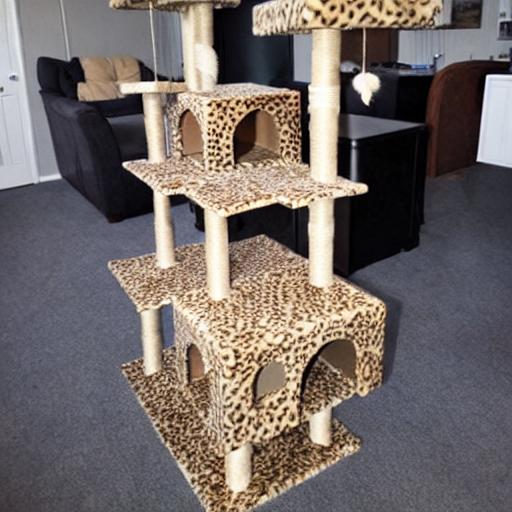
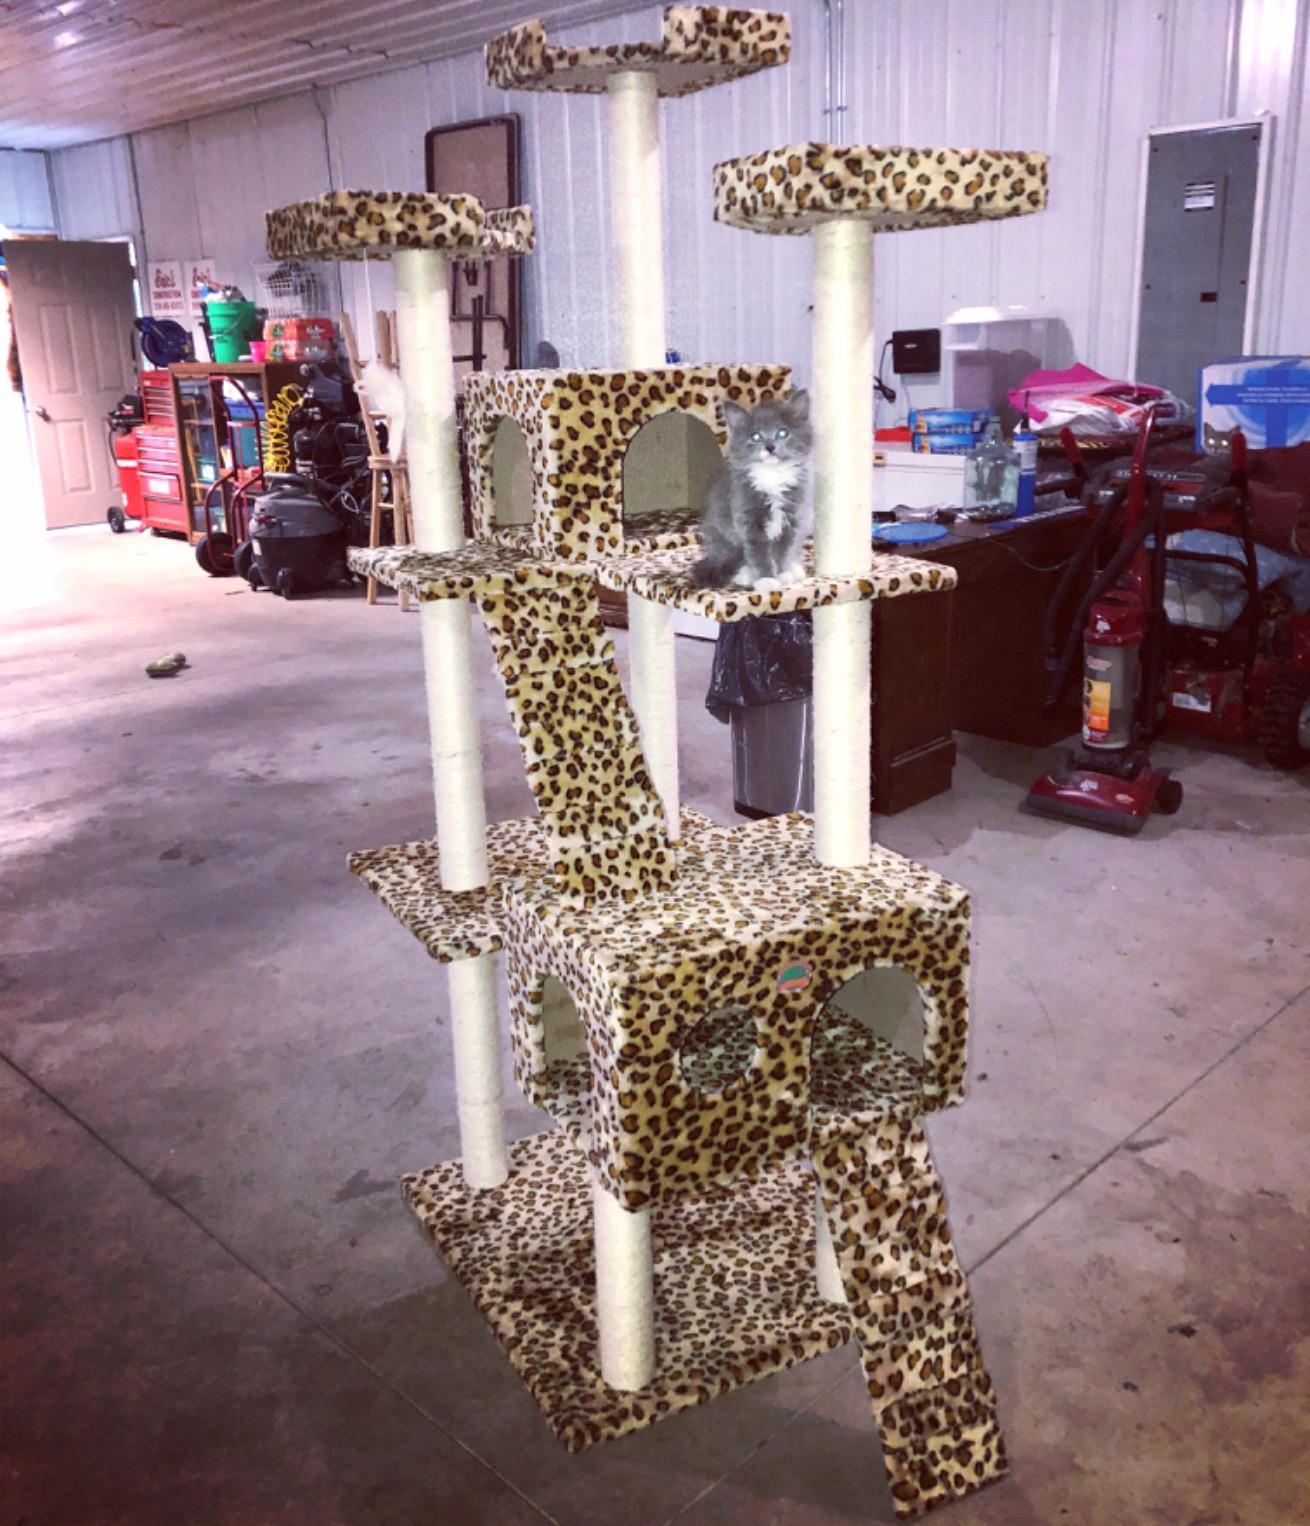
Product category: items_cat tree
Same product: no